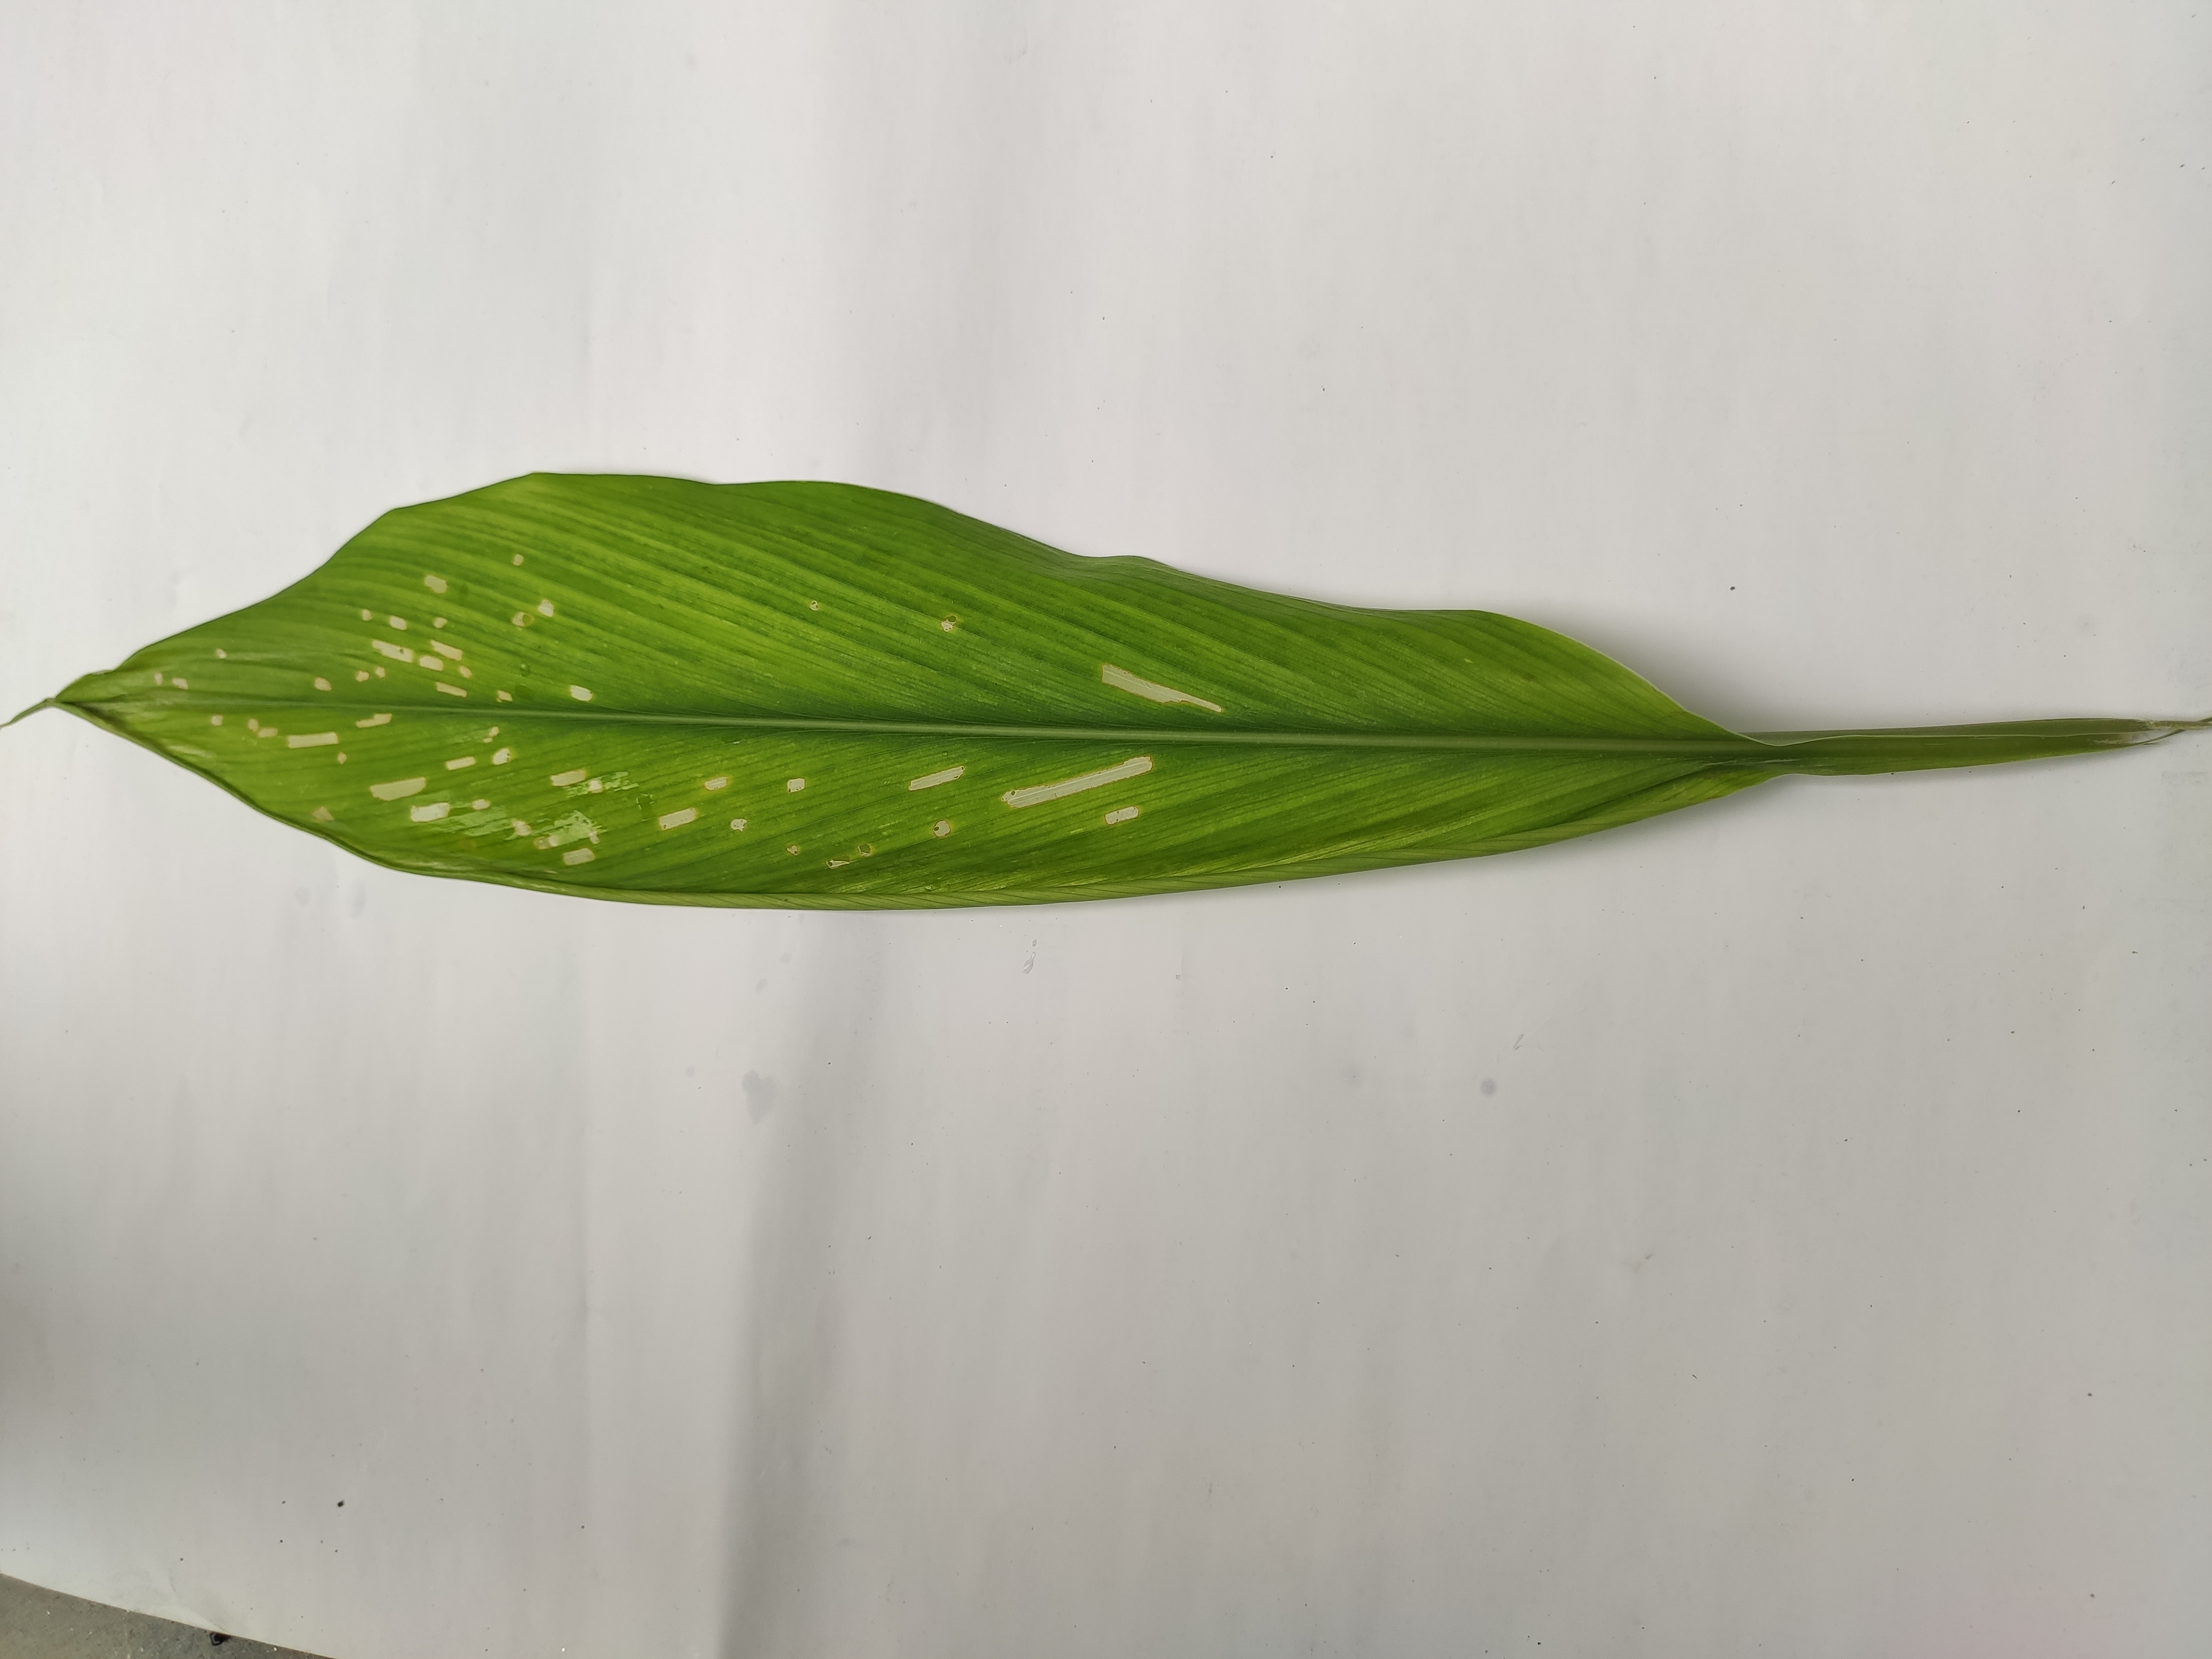
Label: Aphids_Disease